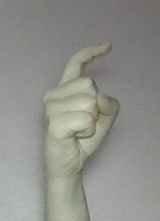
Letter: ra